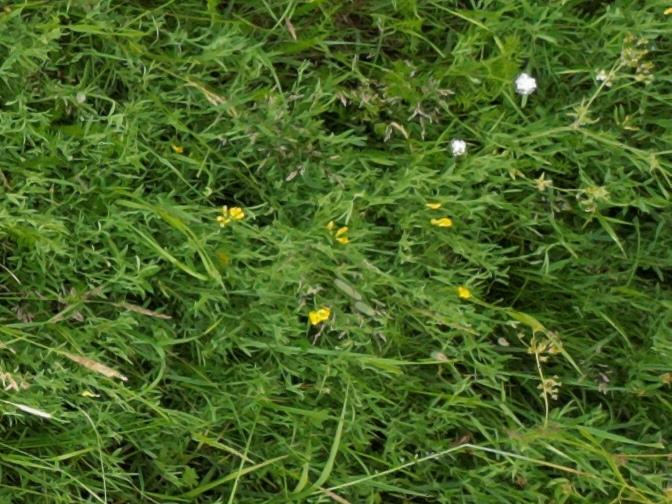
Flowers visible: yarrow flowers, yarrow flowers